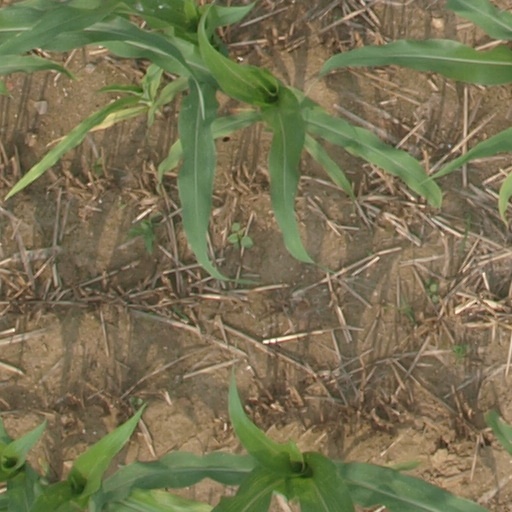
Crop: maize; corn